Moses Taft House (Uxbridge, Massachusetts)

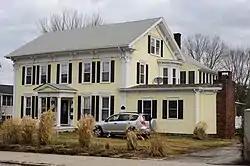

The Moses Taft House is an historic house at 50 South Main Street in Uxbridge, Massachusetts. It is a two-story wood-frame structure, five bays wide, with a side gable roof, central chimney, clapboard siding, and granite foundation. Built c. 1850–55, it is a fine local example of Italianate architecture, with paneled pilasters at the corners, paired brackets under the eave, and molded caps above the windows. Additions extend the original house to the side and rear.